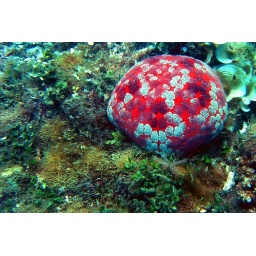
A box starfish found in Pular Aur, West Malaysia.Measuring almost one foot in diameter.A red star amids the green seabed.